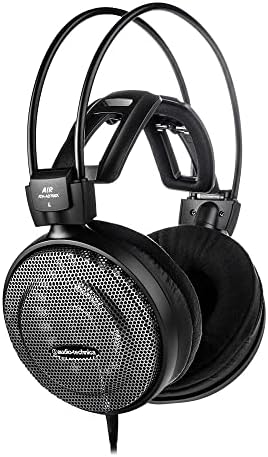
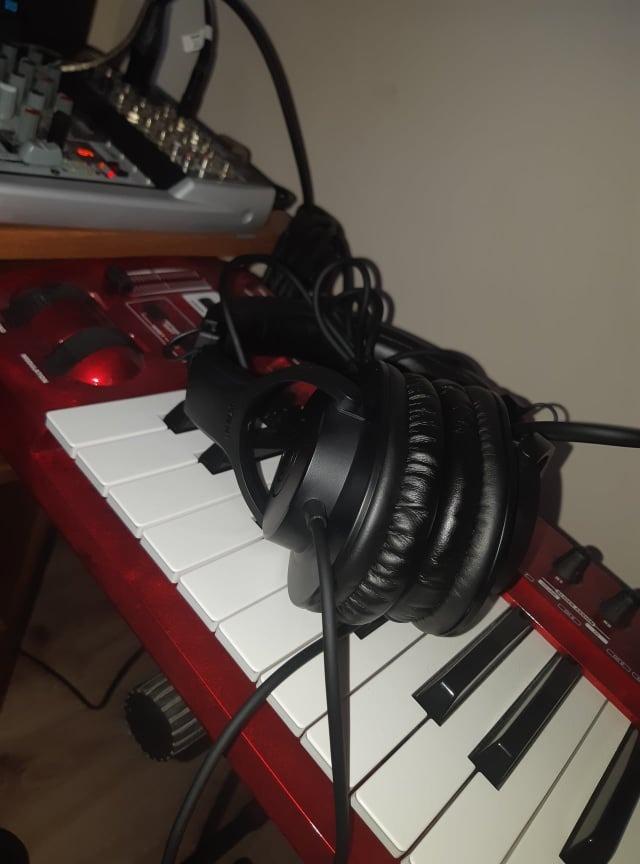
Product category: headphones
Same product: no